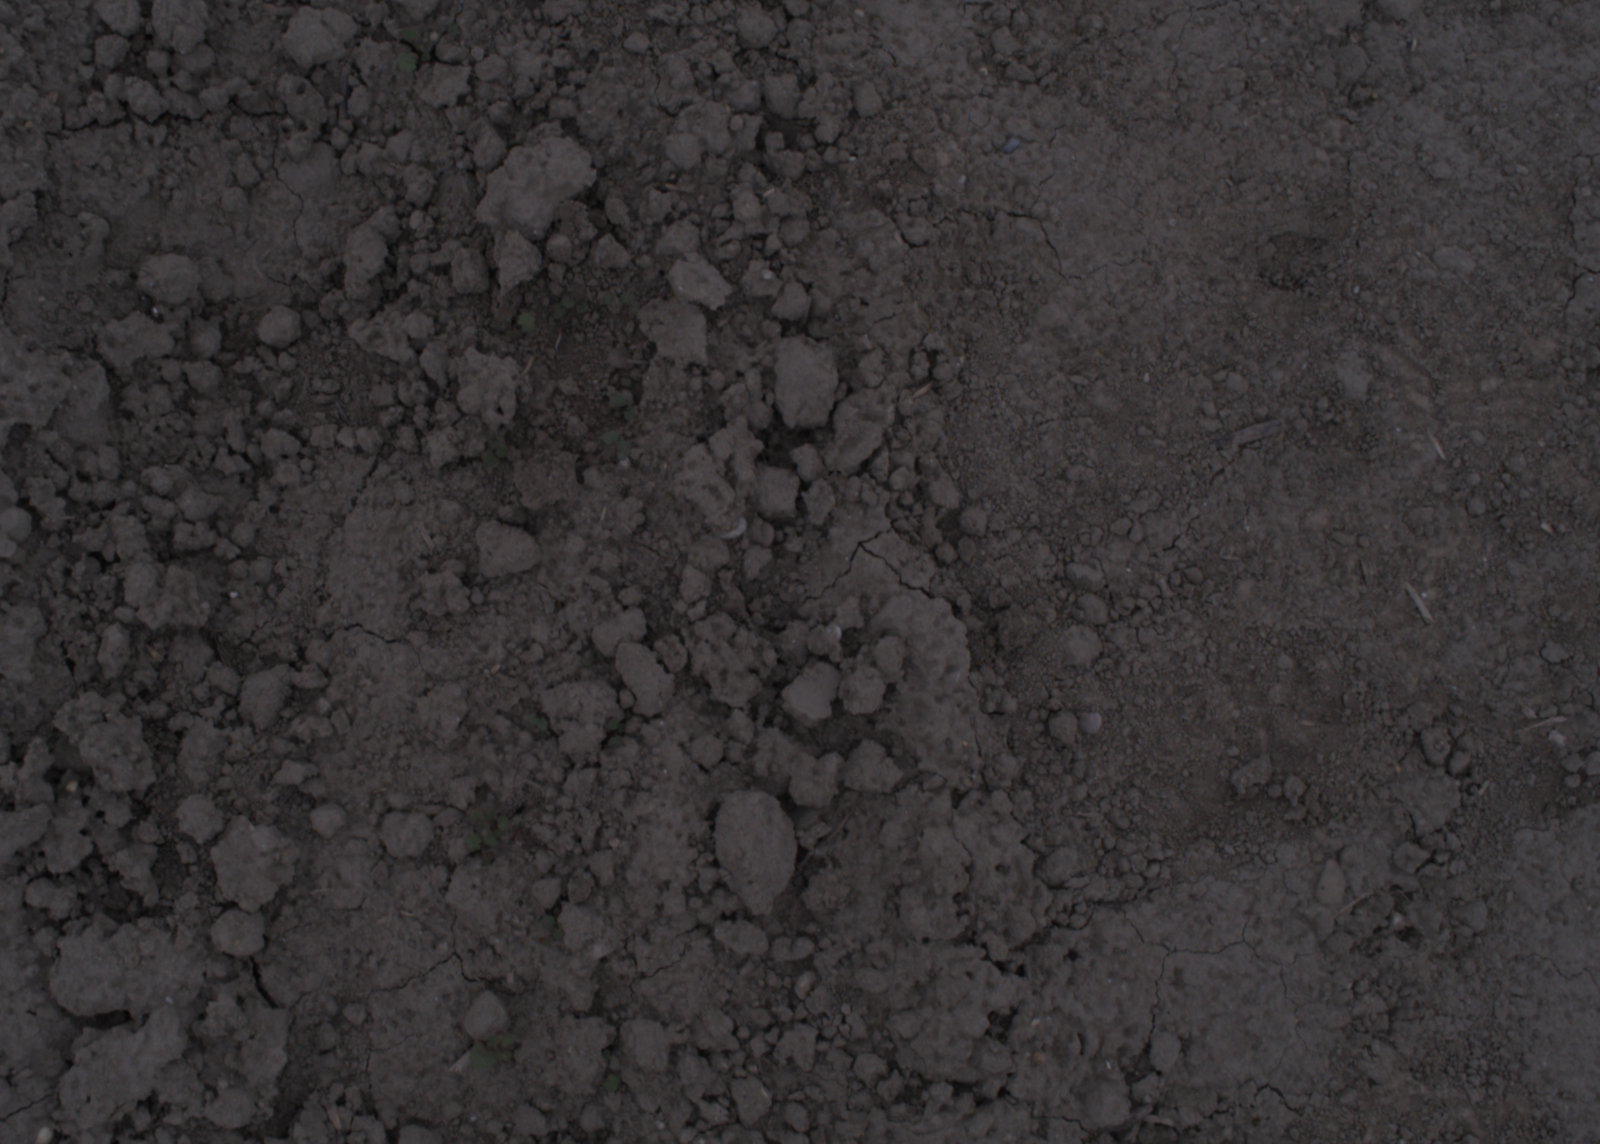
Capture date: 17.08.2020 10:43:43
Weather: cloudy
Wind: light
Seeding date: 21.07.2020
Plant canopy height (mm): 910